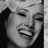
Emotion: happy